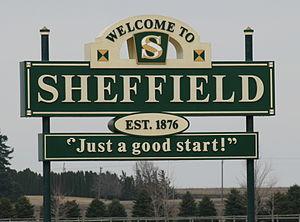
Sheffield est une ville située dans le comté de Franklin dans l'État de l'Iowa aux États-Unis. En 2010, sa population est de 1 172 habitants.